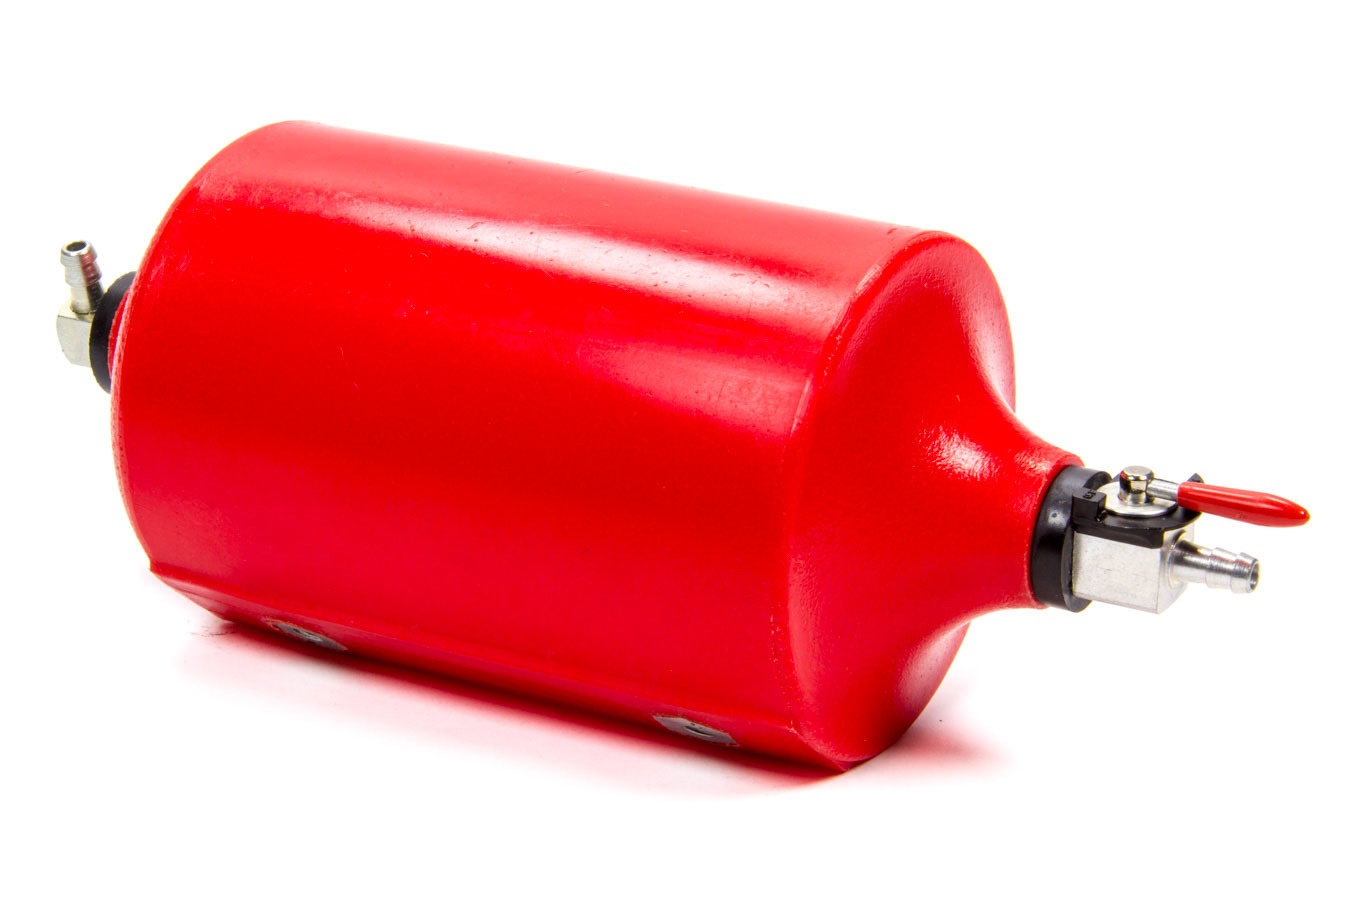
Red Radiator Catch Can 1qt.
Overflow Tank - Coolant - 1 qt - 1/4 in Hose Barb Inlet - 1/4 in Hose Barb Petcock Drain - Plastic - Red - Each
Brand: JAZ
Category: Vehicles & Parts > Vehicle Parts & Accessories > Motor Vehicle Parts > Motor Vehicle Cooling Systems > Radiator Overflow Tanks